Sky position (RA, Dec in degrees): 227.766, 4.471
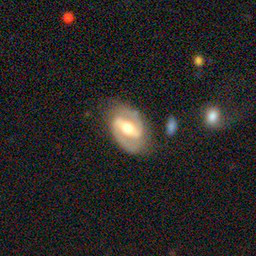
Galaxy morphology: Barred Spiral Galaxies